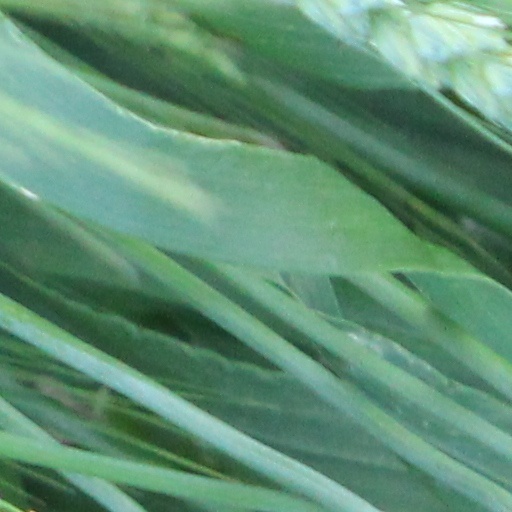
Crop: wheat